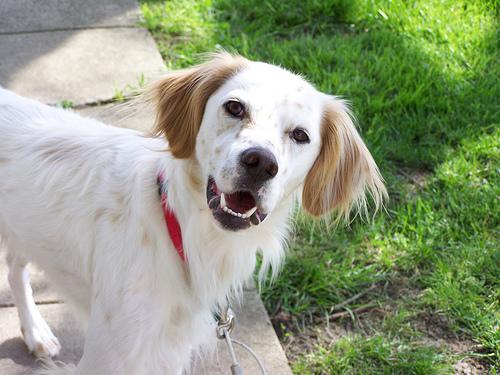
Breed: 203-n000022-English_setter